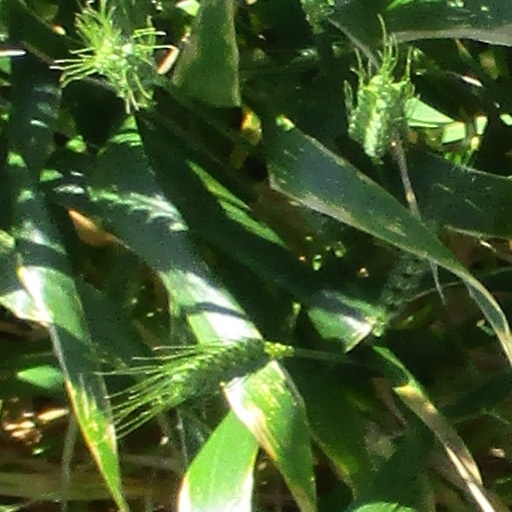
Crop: wheat